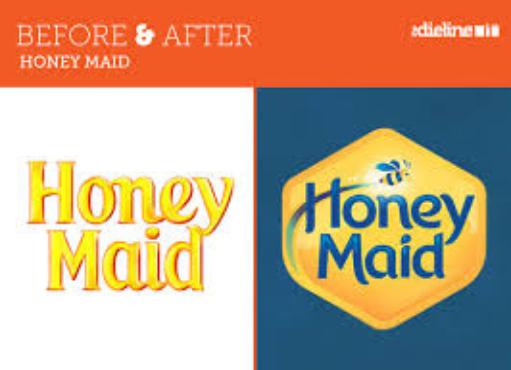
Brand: Honey Graham
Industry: Food